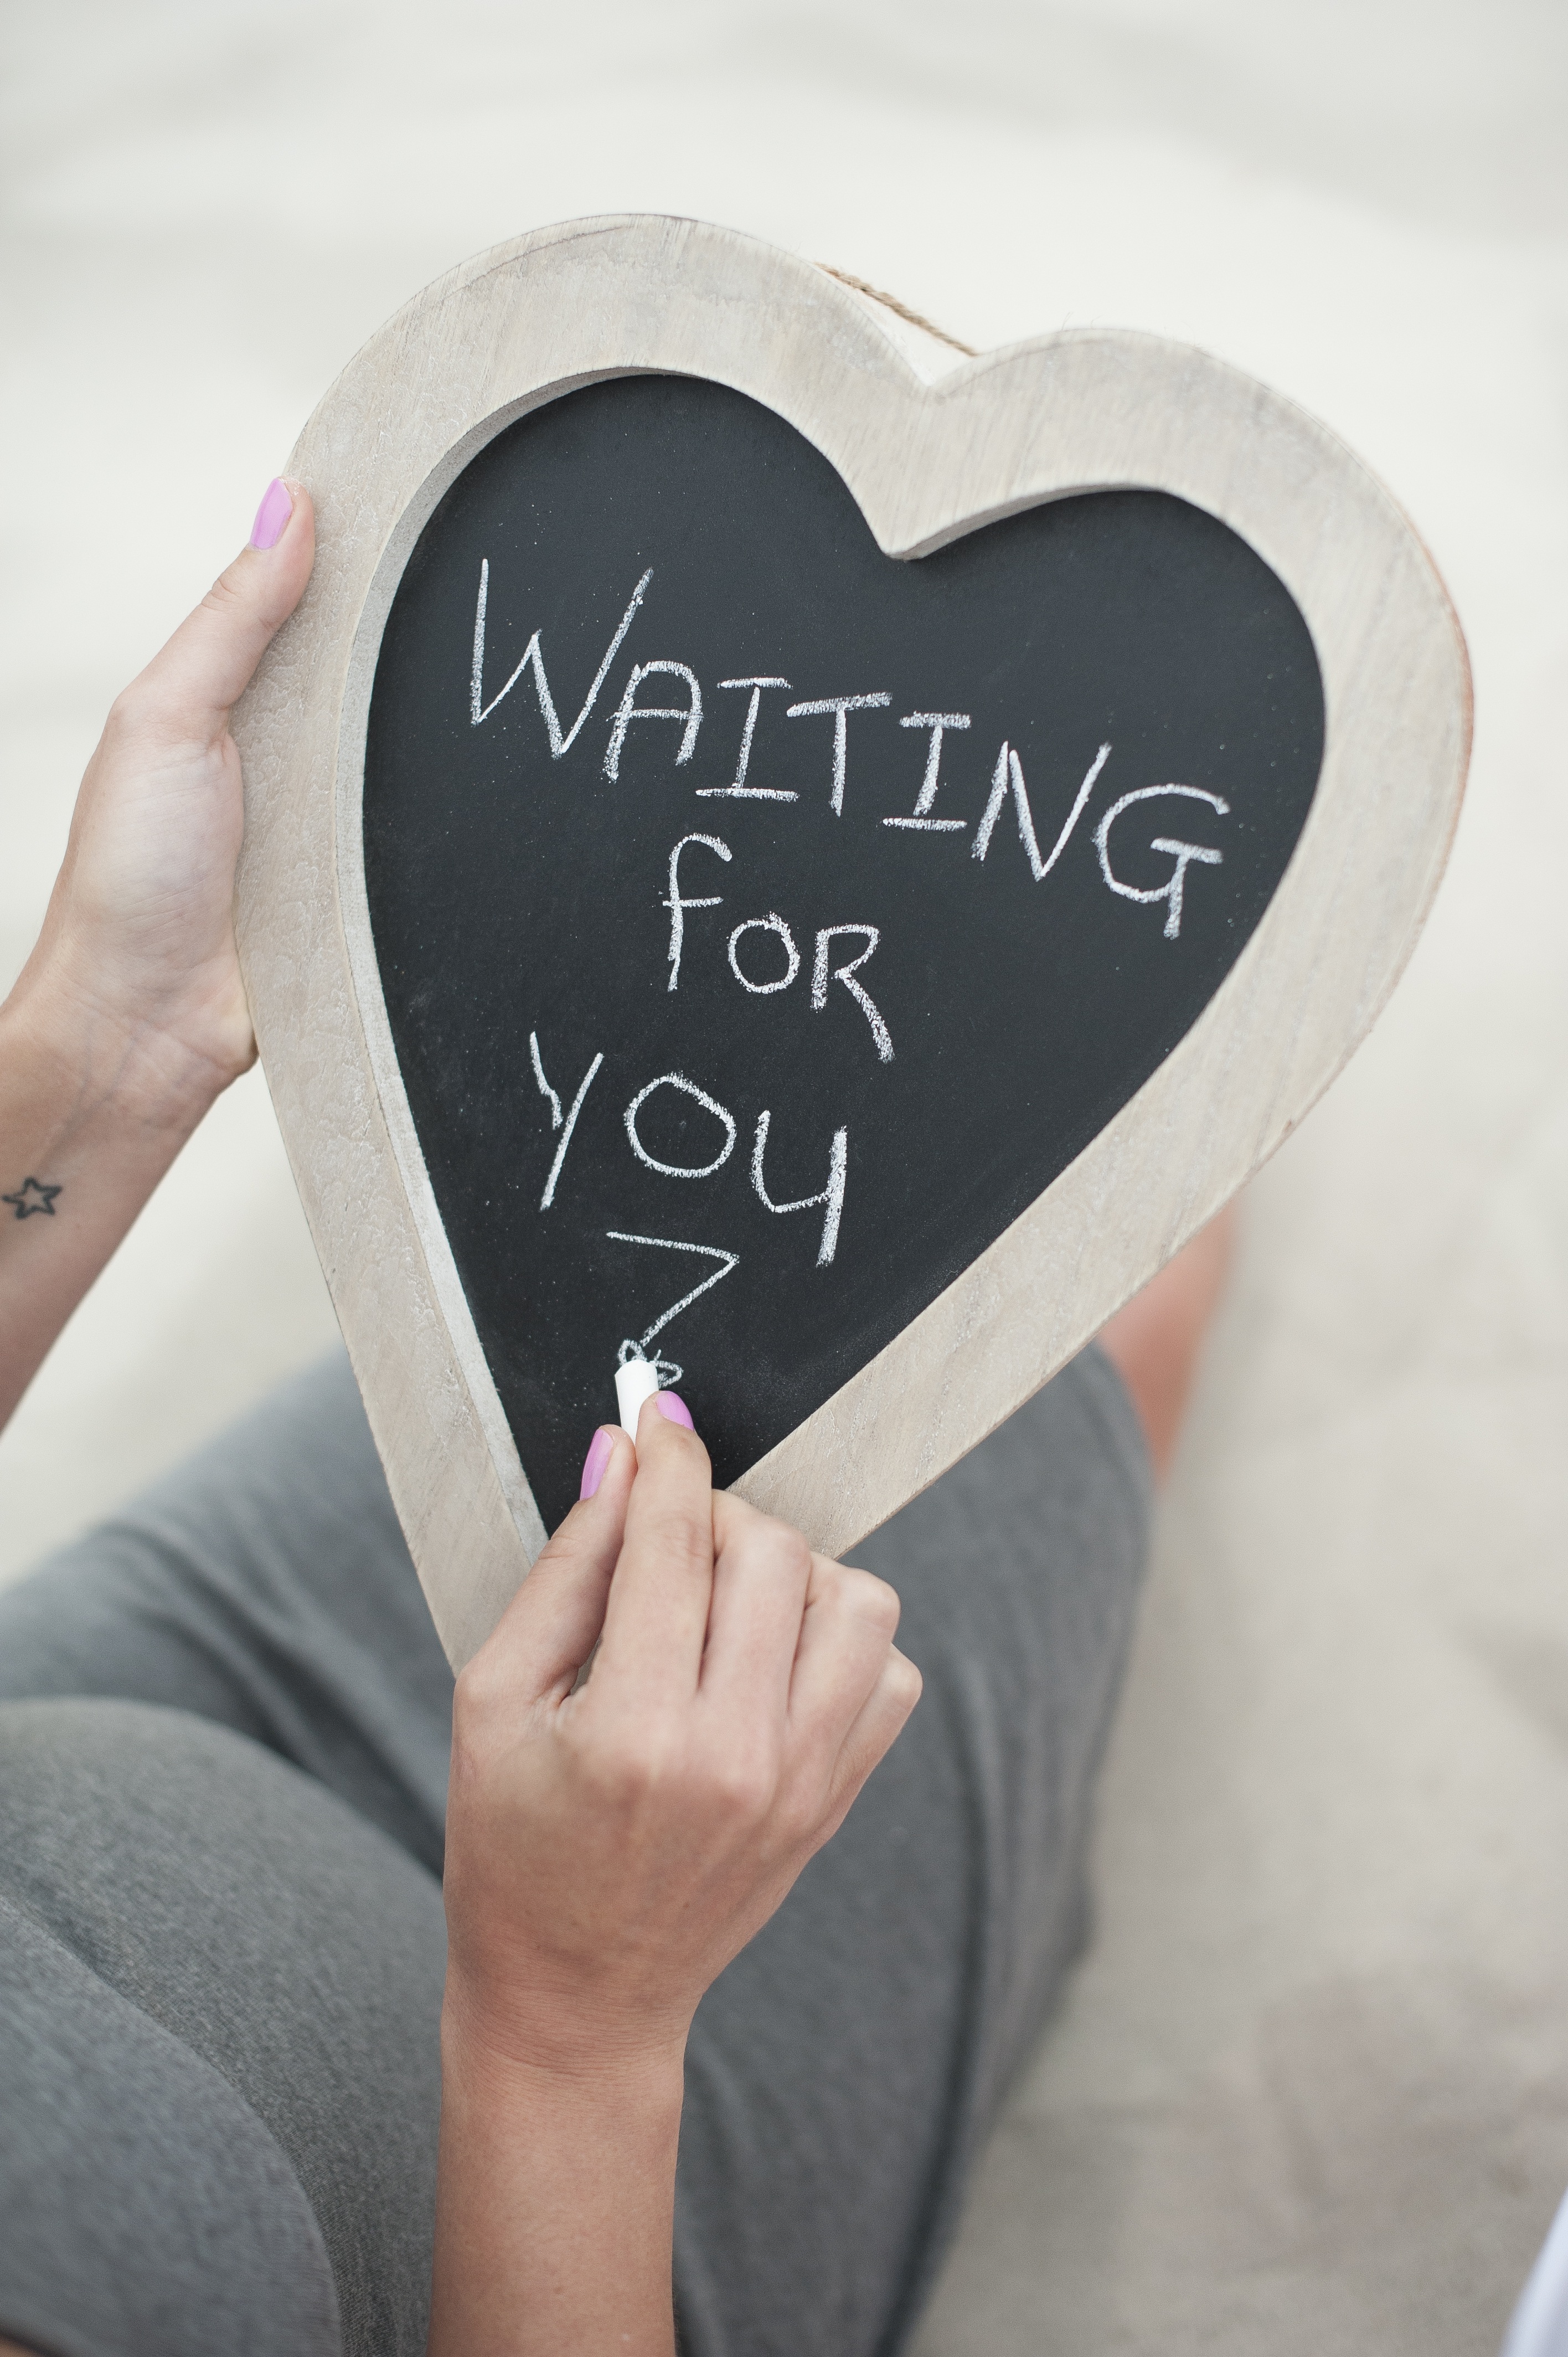
hand, white, heart, pregnancy, motherhood, font, grey, message, expecting, waiting for you, product design, chalkboard note, new parents